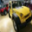
Label: automobile